Hybrid transformer

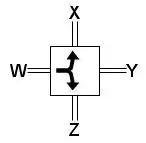
W and Y, X and Z are conjugate pairs

A hybrid transformer (also known as a bridge transformer, hybrid coil, or just hybrid) is a type of directional coupler which is designed to be configured as a circuit having four ports that are conjugate in pairs, implemented using one or more transformers. It is a particular case of the more general concept of a hybrid coupler.